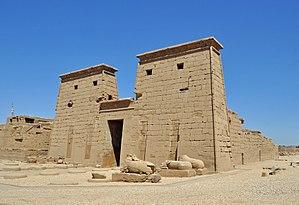
Karnak (Louxor, Égypte)